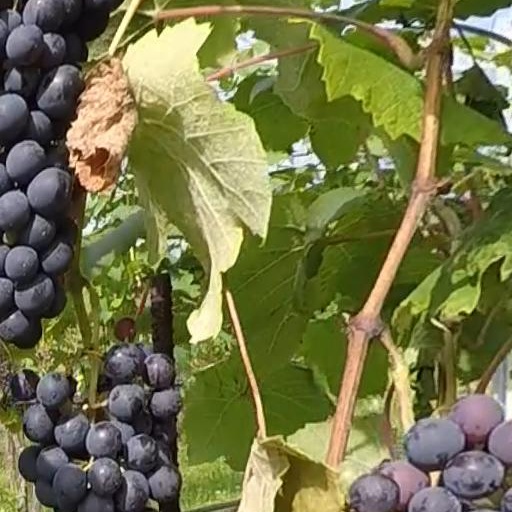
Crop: grape